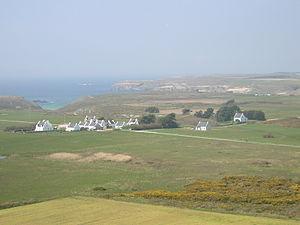
Belle-Île-en-Mer (Morbihan, France), la côte sauvage vue du Grand Phare.
Belle-Île-en-Mer, appelée plus couramment « Belle-Île », est une île française rocheuse située dans l'océan Atlantique, au sud de la Bretagne dans le département du Morbihan, à 12,3 km au sud de Quiberon, et à la même latitude que Le Croisic à 50 km. C'est la troisième plus grande île des côtes de la France métropolitaine après la Corse et Oléron, et la quatrième après Jersey si l'on prend en compte les Îles Anglo-Normandes. Elle reste la deuxième plus grande île métropolitaine non reliée au continent par un pont.